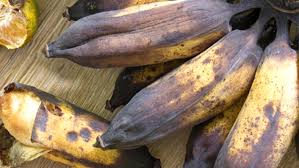
Label: trash